Raja Kesavadas

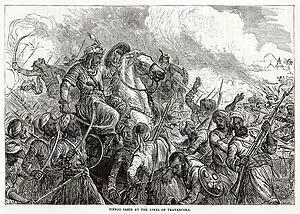
Tippu at the lines of Travancore by James Grant (c 1896)

The Maraikars, who were dependents of the then ruling Maharaja Karthika Thirunal (1758-1798: Travancore: 1758–1798), used to visit the king. At one point, Kesava Pillai captured the king's favor with his skills. Subsequently, the king gave him an extension in his palace. Keshava Pillai took full advantage of this golden opportunity. At about twenty-four years of age, Kesava Pillai was appointed as a rayasam (writer) in the palace under the Samprathi (the State Secretary). He became quite knowledgeable and influential that even the prime minister used to consult him.